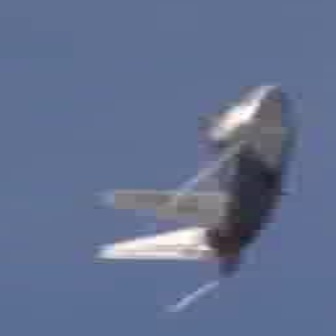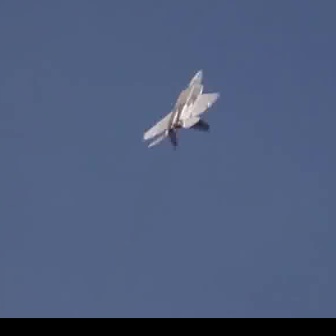
  Please identify the target specified by the bounding box [92,82,290,279] in the first image and locate it in the second image. Return the coordinates in [x_min,y_min,x_max,y_max] format.
Answer: [140,67,220,147]